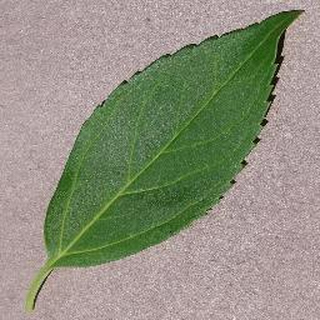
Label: healthy_cherry